Sosthène II de La Rochefoucauld

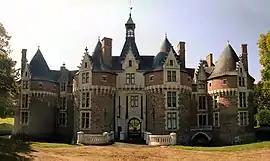
Château de Bonnétable, Sarthe

Sosthène was born on 1 September 1825 in Paris, France. He was the second son of Sosthènes I de La Rochefoucauld (1785–1864) and Elisabeth-Hélène-Pierre de Montmorency Laval (1790–1834). After his mother's death, his father married Angélique Herminie de La Brousse de Verteillac, in 1841. His elder brother was Stanislas de La Rochefoucauld, 3rd Duke of Doudeauville.